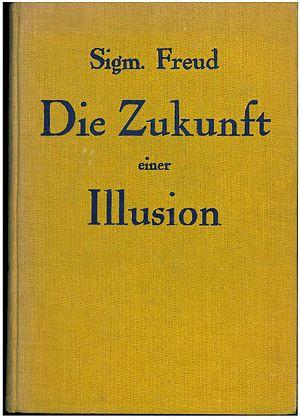
L'Avenir d'une illusion est un ouvrage de Sigmund Freud, paru en 1927 sous le titre original Die Zukunft einer Illusion.